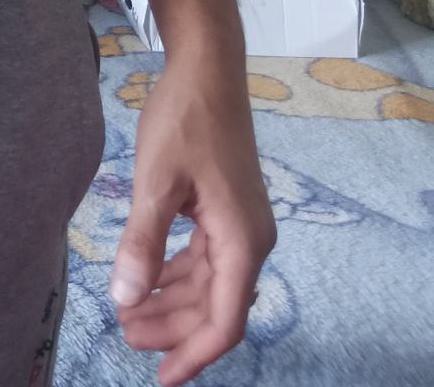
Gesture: no_gesture